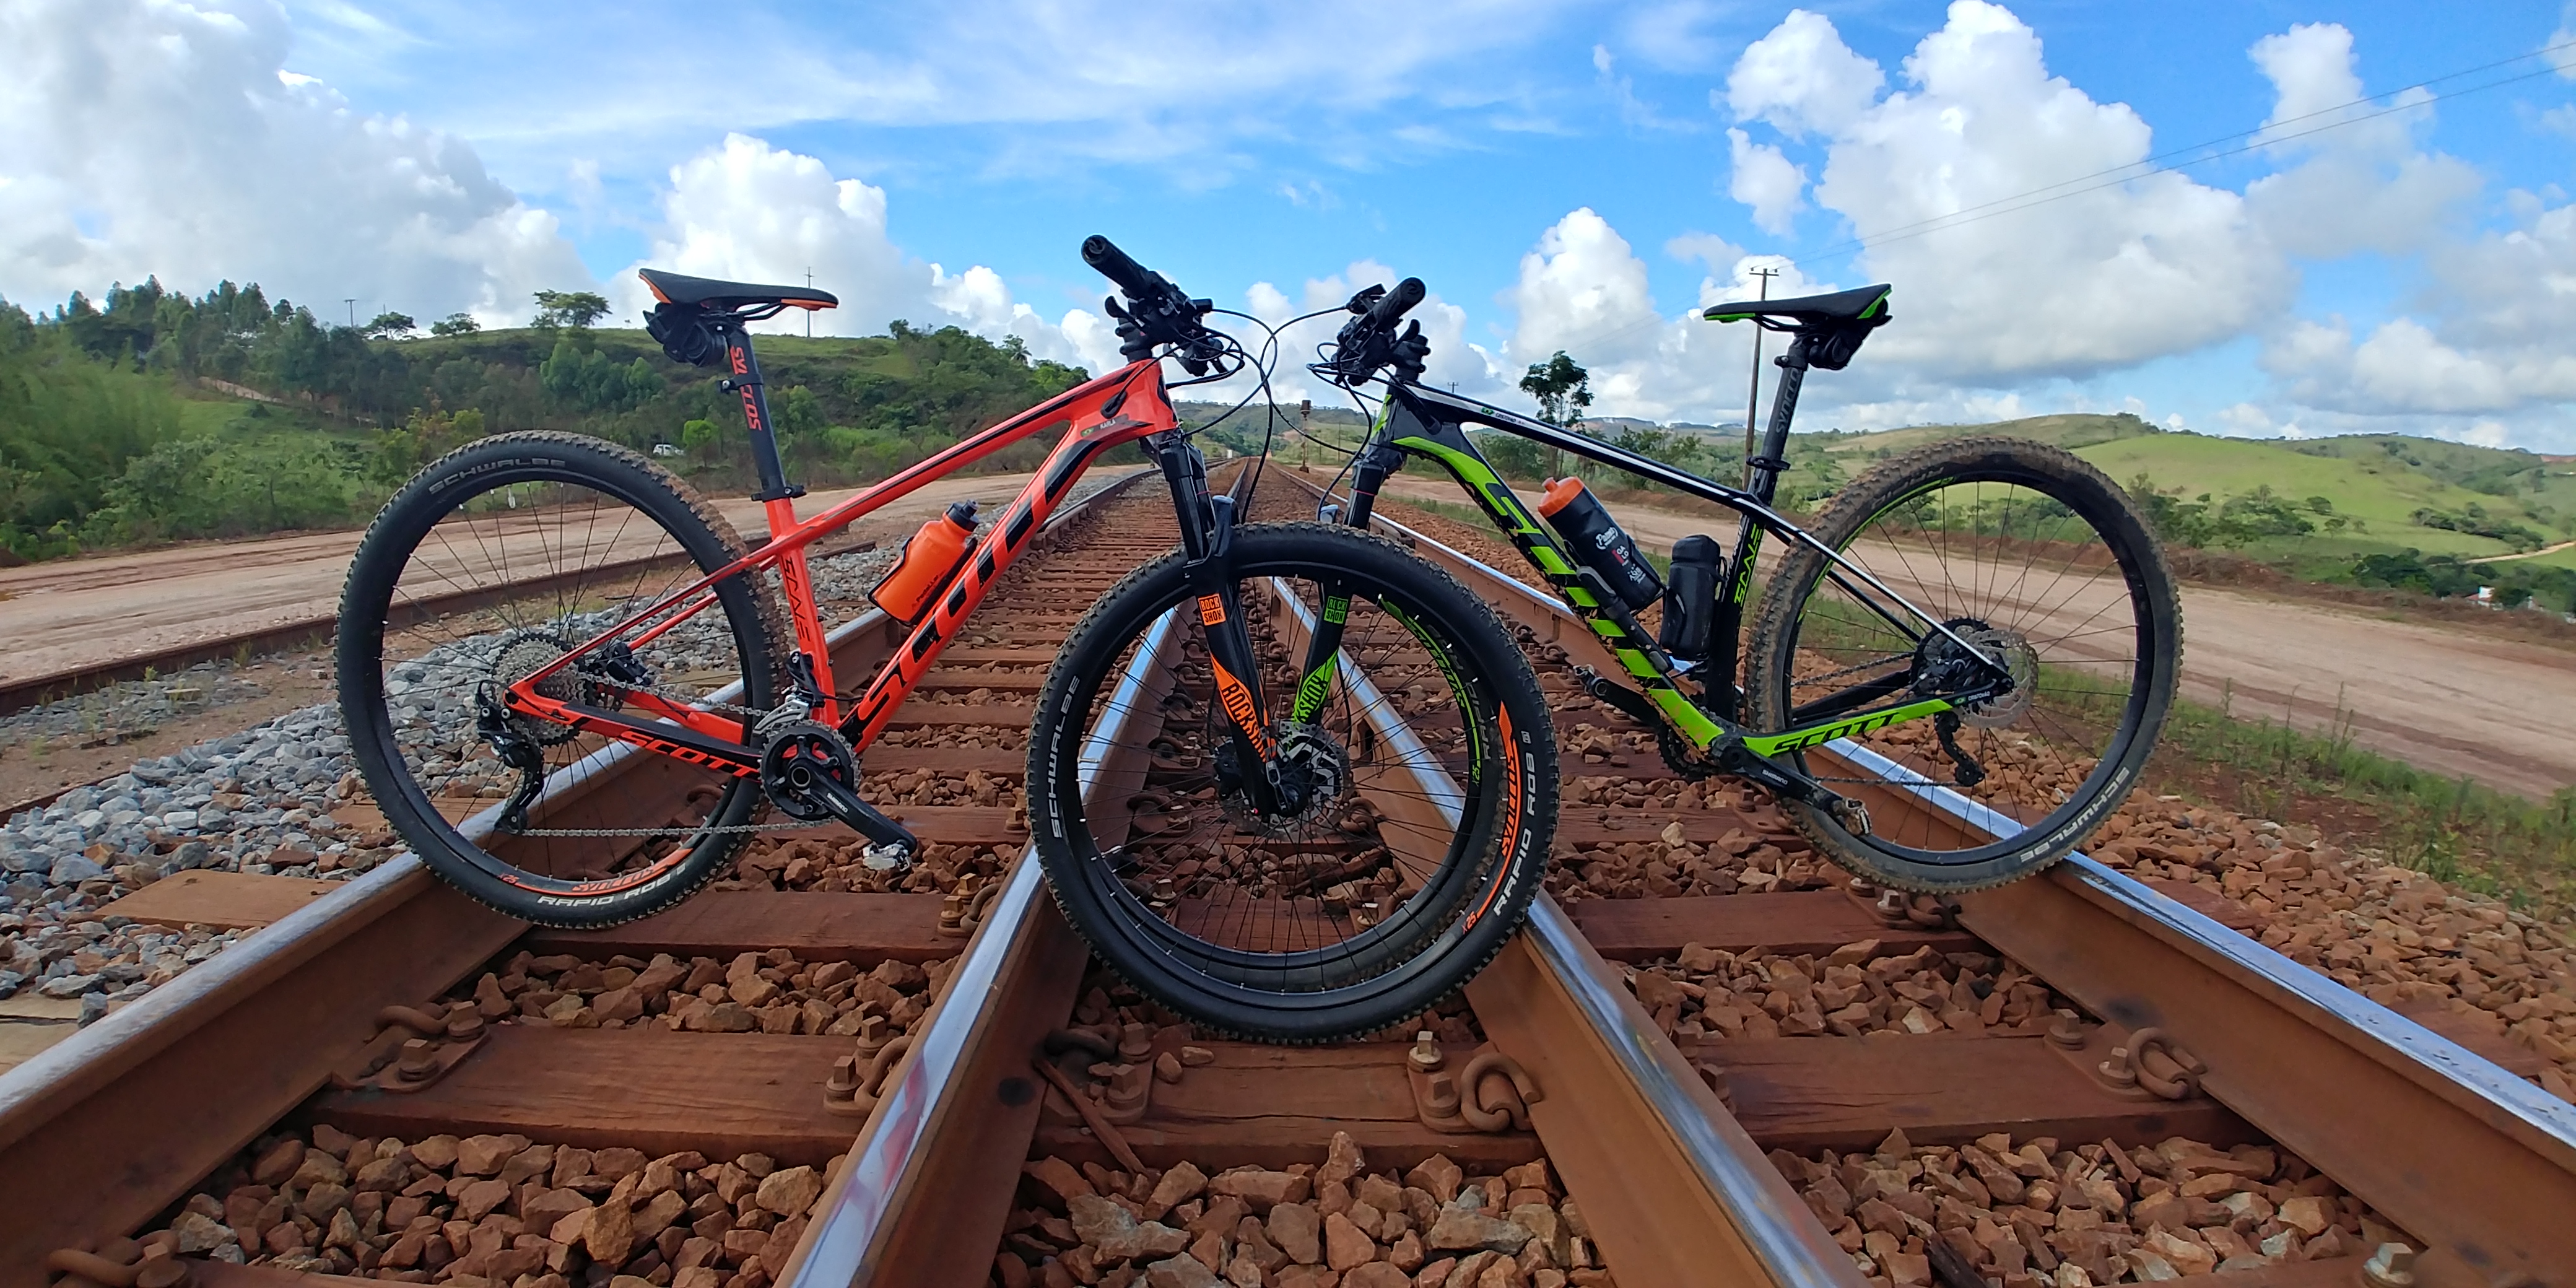
bike, road bicycle, land vehicle, bicycle, cycling, mountain bike, bicycle wheel, vehicle, racing bicycle, hybrid bicycle, bicycle frame, cyclo cross bicycle, bicycle part, soil, sports equipment, cyclo cross, wheel, freeride, tree, bmx bike, cycle sport, recreation, bicycle motocross